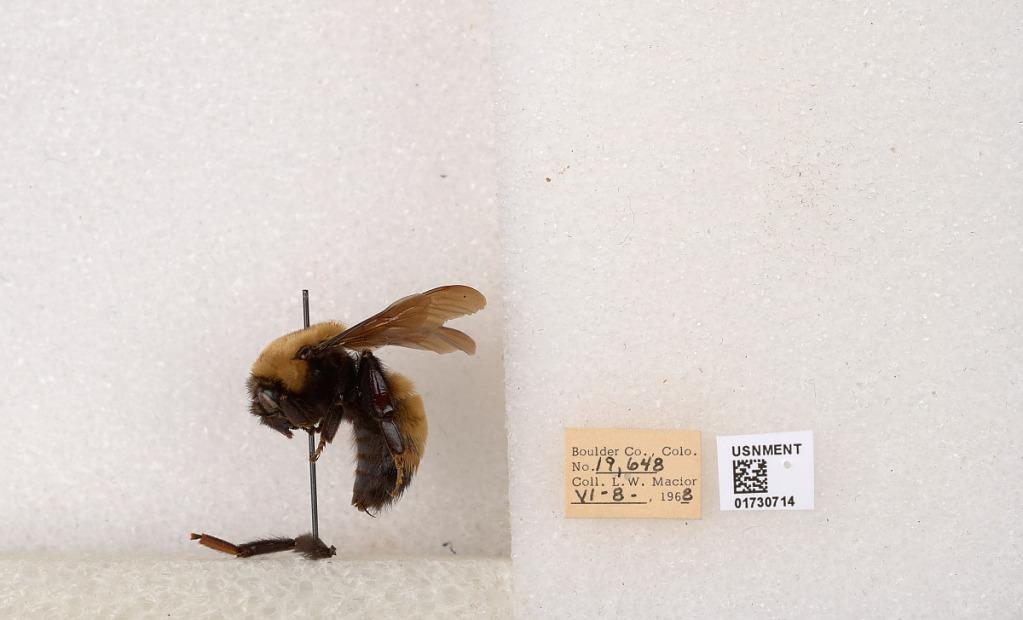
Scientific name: Bombus (Bombus) nevadensis Cresson
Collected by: L. Macior
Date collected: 1968-6-8
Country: United States
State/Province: Colorado
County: Boulder
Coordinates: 40.0925, -105.358